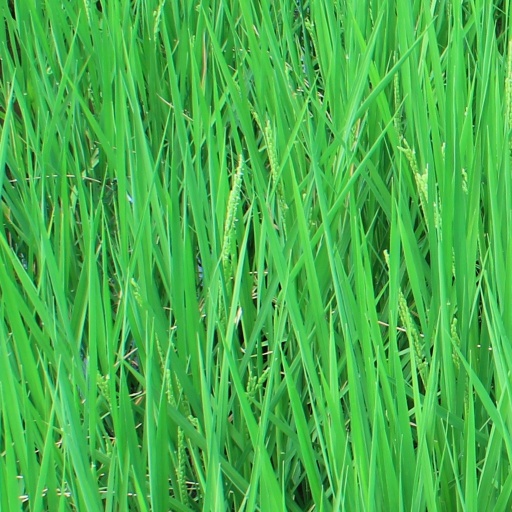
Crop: rice